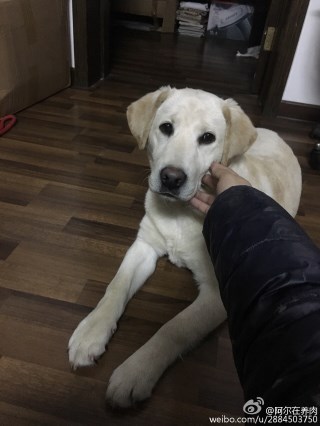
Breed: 3580-n000122-Labrador_retriever